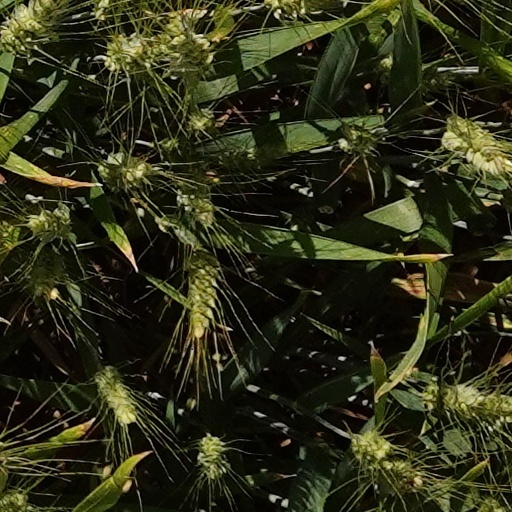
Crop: wheat